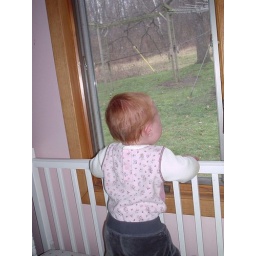
She's standing in grandma's crib looking out the window towards the old swingset, where the chickens and bird feeders are.